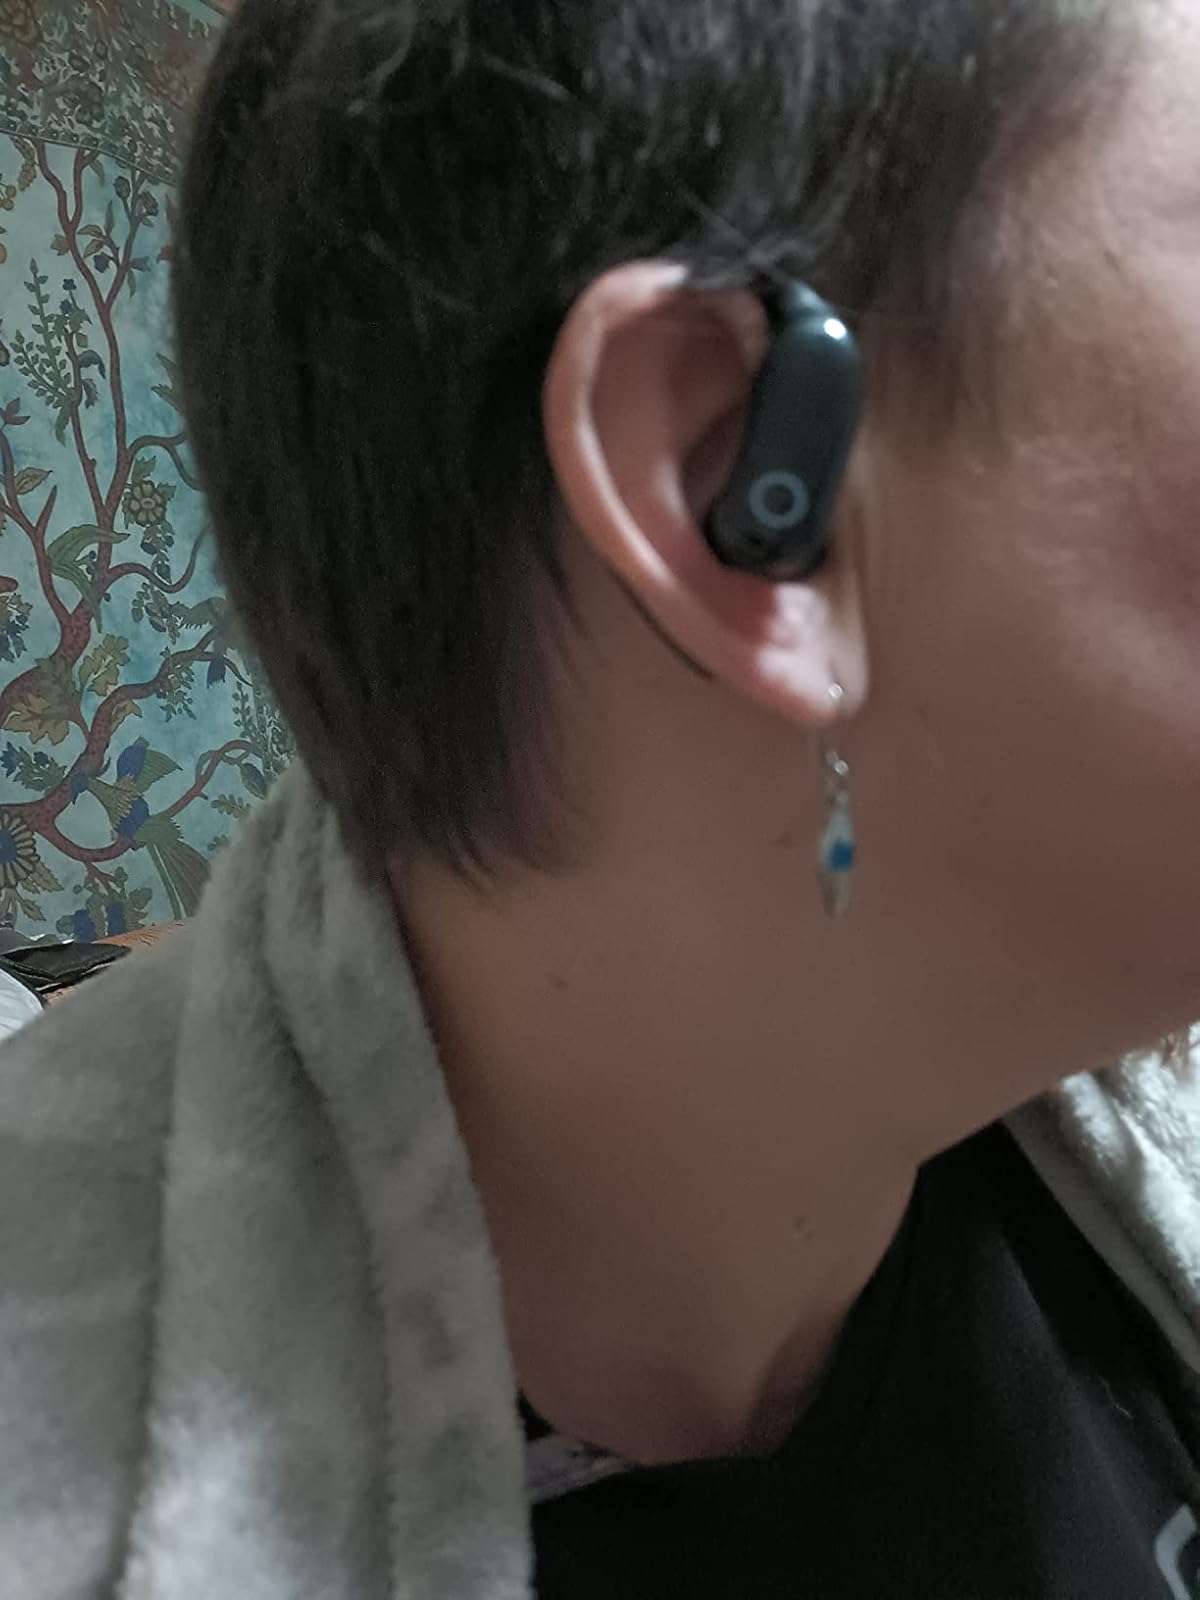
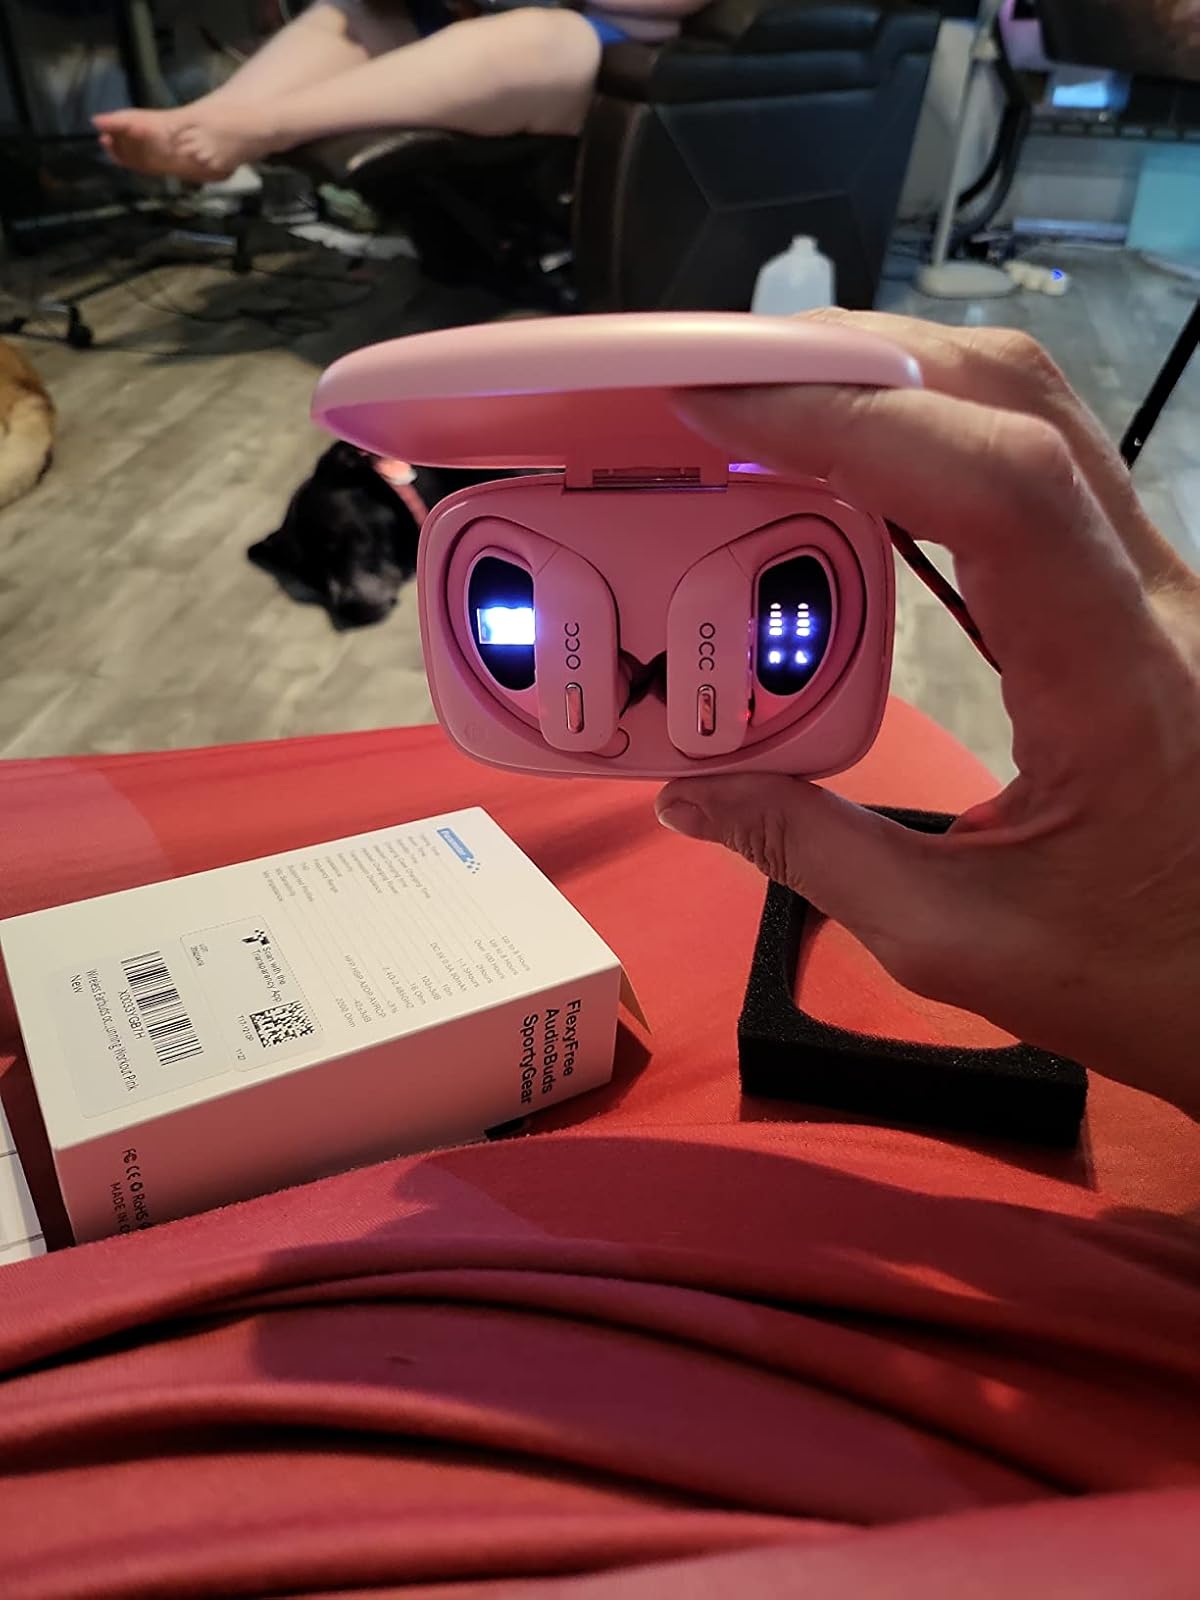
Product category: earbuds
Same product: no